Anatoli Boukreev

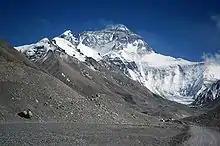
View of Mount Everest from Rongbuk Glacier

Galen Rowell described Boukreev's rescue efforts in the "Wall Street Journal" as: